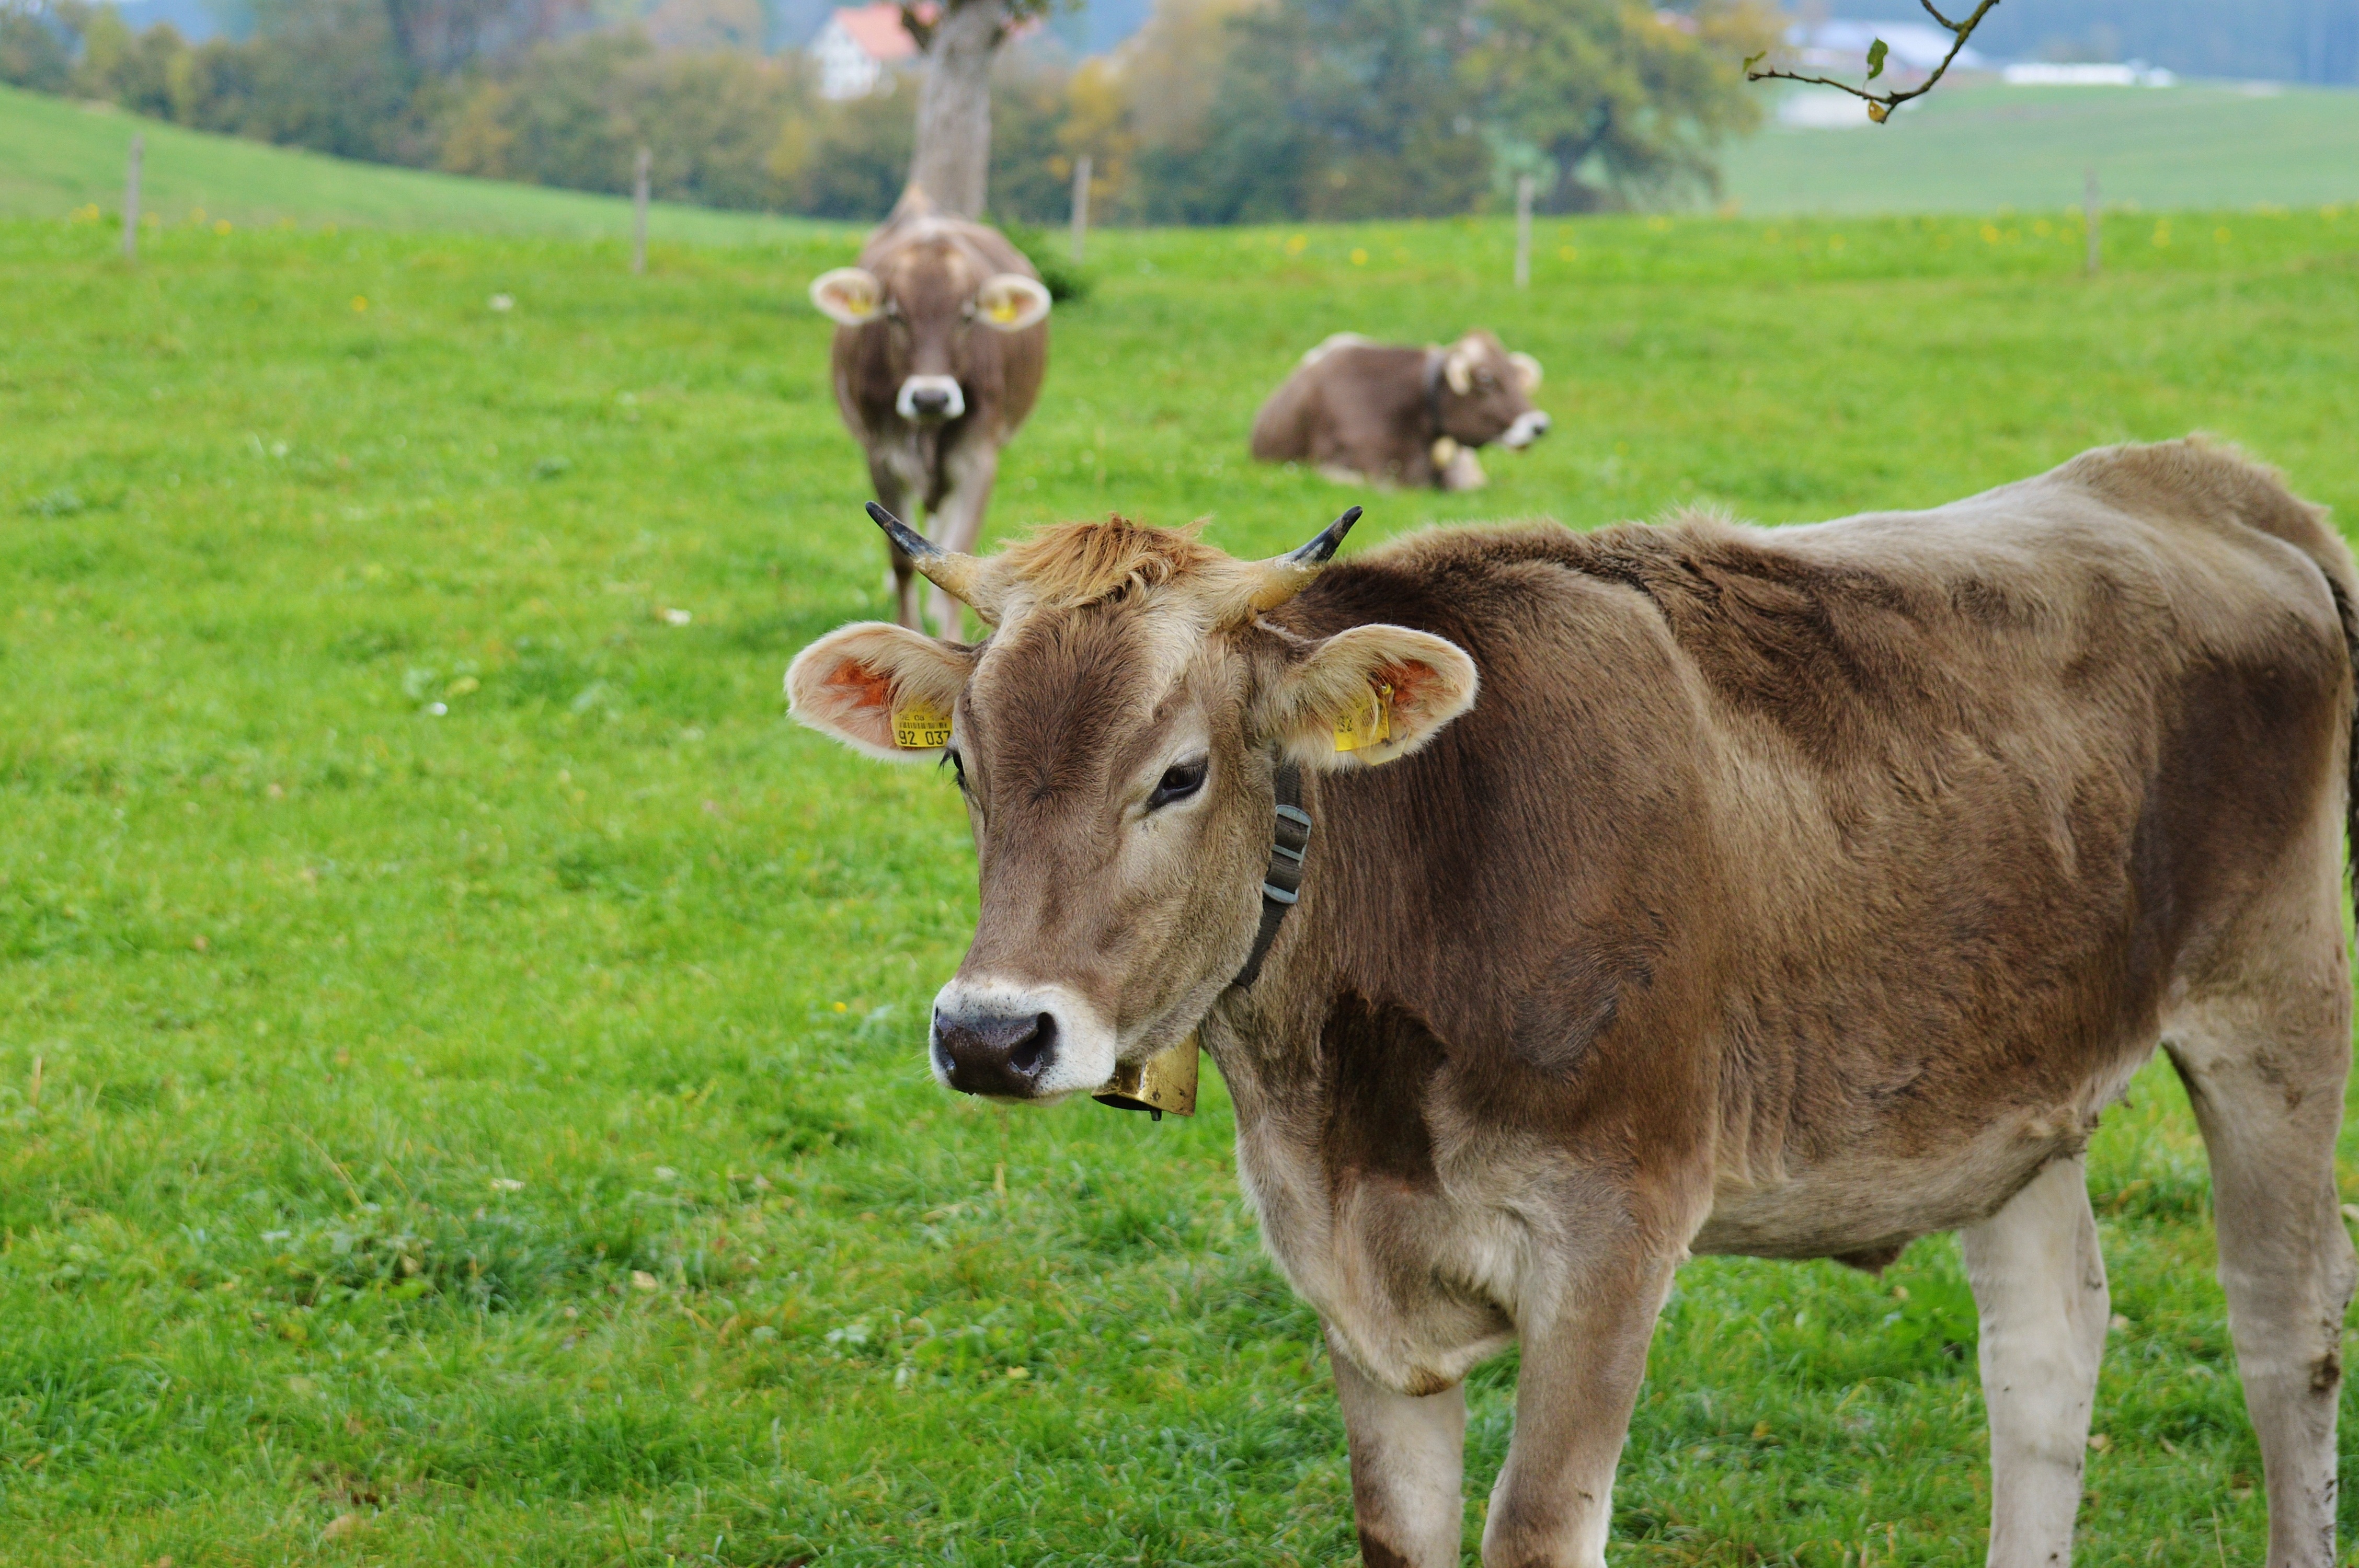
nature, grass, field, farm, meadow, animal, cute, wildlife, cow, cattle, pasture, grazing, livestock, mammal, agriculture, beef, fauna, cows, bull, grassland, vertebrate, ruminant, ox, rural area, allg u, dairy cattle, dairy cow, cattle like mammal, cow goat family, texas longhorn